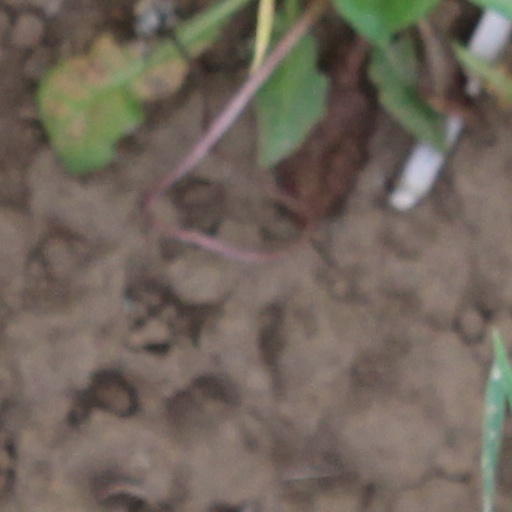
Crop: wheat